Zulfikar Ali Bhutto

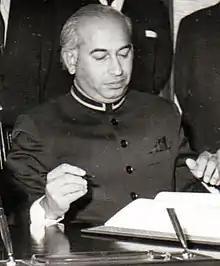
Prime Minister Zulfikar Ali Bhutto

As president, Bhutto faced mounting challenges on both internal and foreign fronts. The trauma was severe in Pakistan, a psychological setback and emotional breakdown for Pakistan. The two-nation theory—the theoretical basis for the creation of Pakistan—lay discredited, and Pakistan's foreign policy collapsed when no moral support was found anywhere, including long-standing allies such as the U.S. and China. However, this is disputed even by Bangladeshi academics who insist that the two-nation theory was not discredited. Since her creation, the physical and moral existence of Pakistan was in great danger. On the internal front, Baloch, Sindhi, Punjabi, and Pashtun nationalisms were at their peak, calling for their independence from Pakistan. Finding it difficult to keep Pakistan united, Bhutto launched full-fledged intelligence and military operations to stamp out any separatist movements. By the end of 1978, these nationalist organizations were brutally quelled by Pakistan Armed Forces.